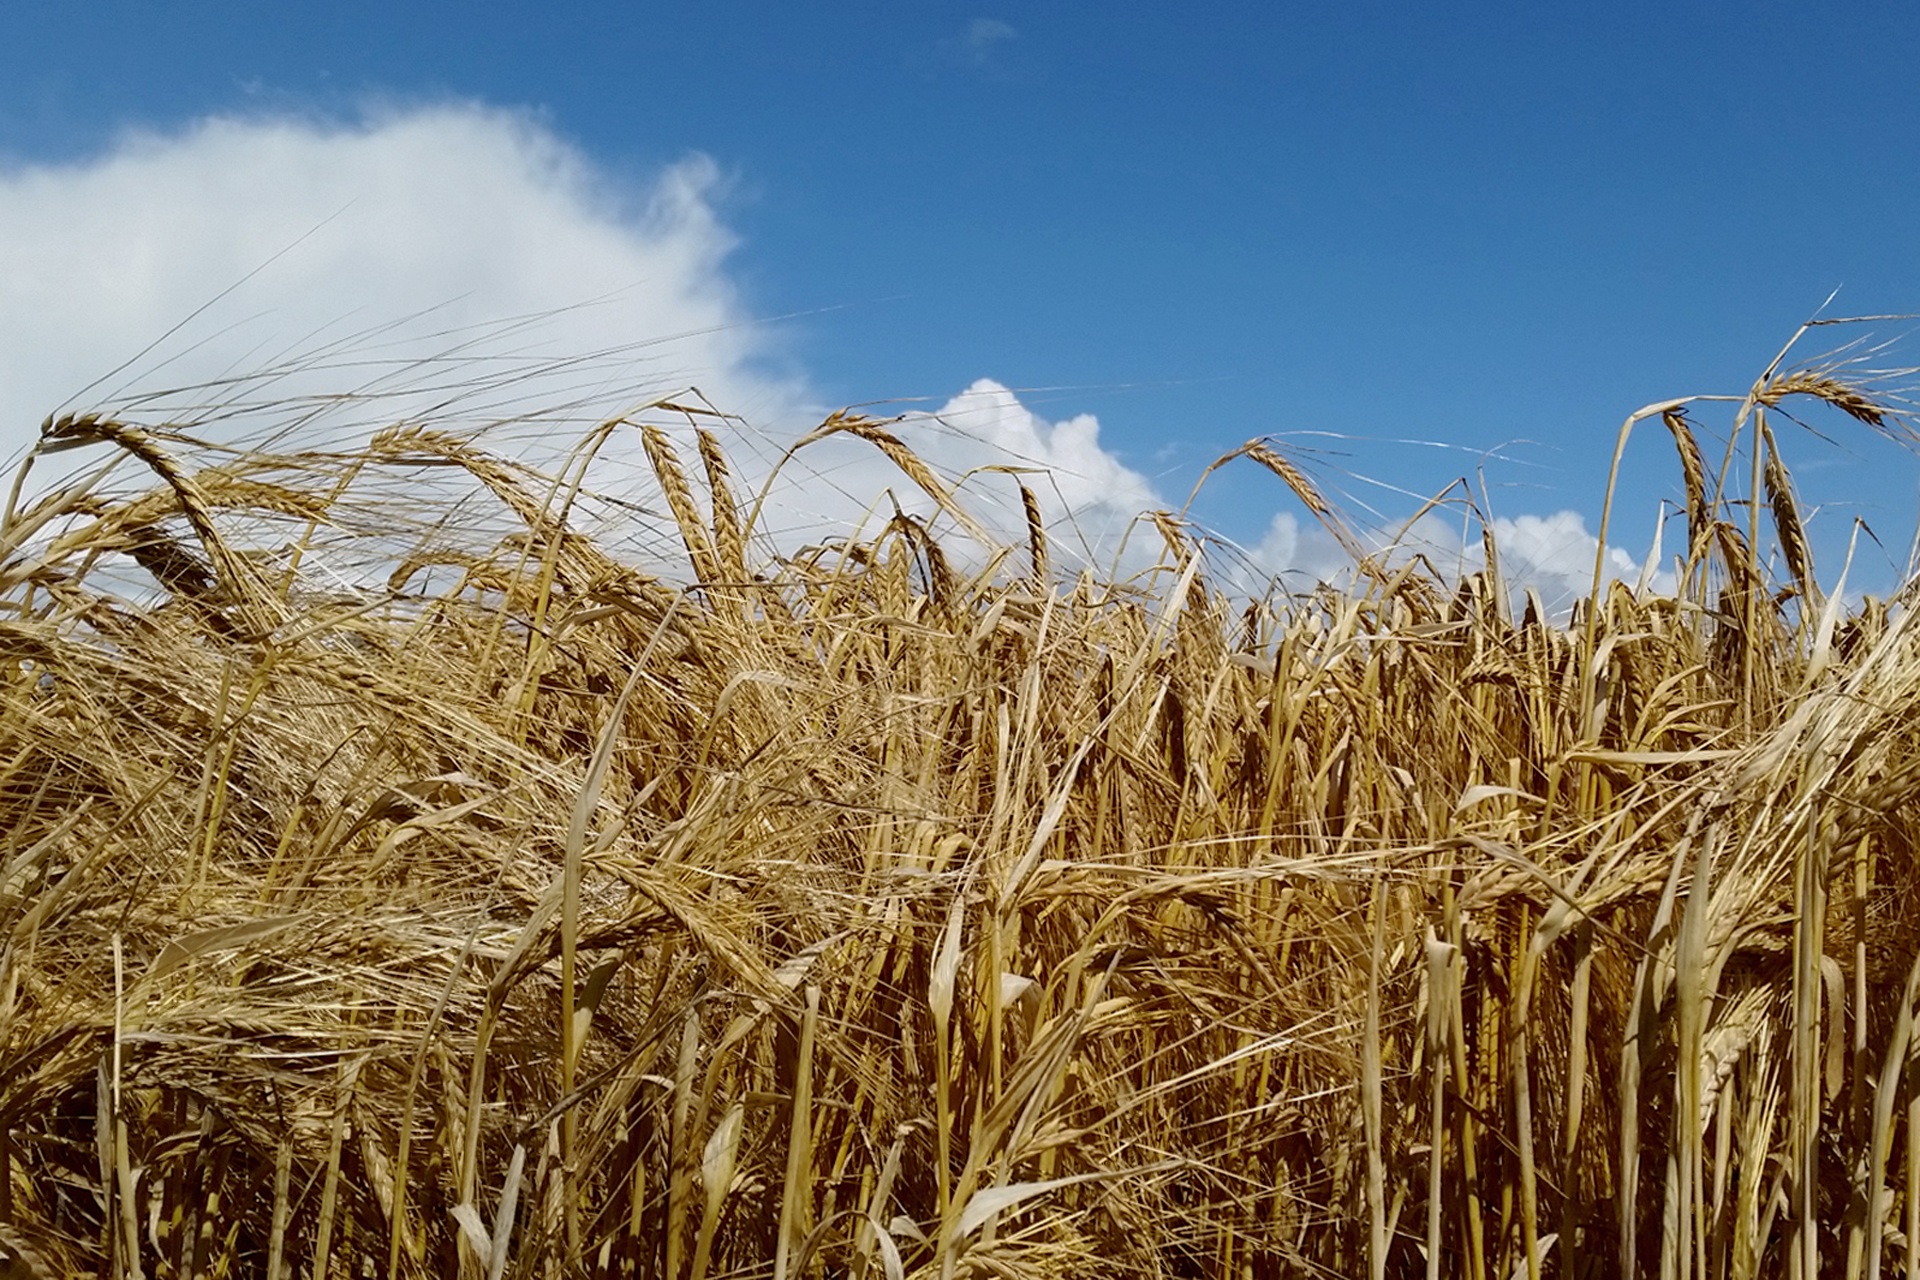
landscape, nature, grass, plant, sky, field, farm, wheat, prairie, countryside, cloudy, land, country, summer, food, golden, farming, harvest, crop, corn, agriculture, cereal, holland, nederland, grassland, rye, corn field, flowering plant, commodity, triticale, grass family, land plant, food grain